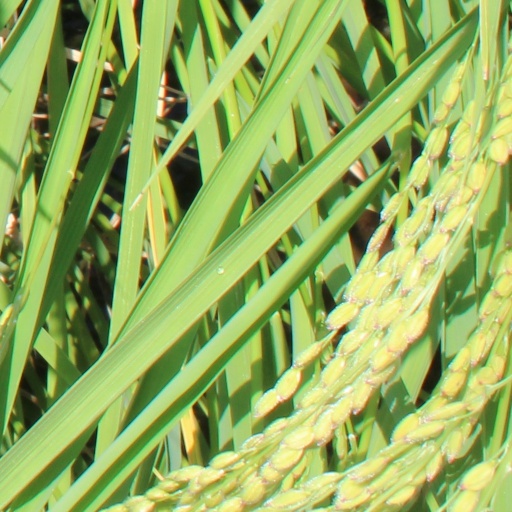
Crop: rice